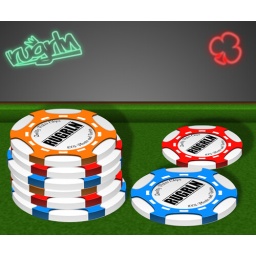
Almost entirely vector illustrated. Poker Chips on a nice green table by RUGRLN. Made in Photoshop CS4.